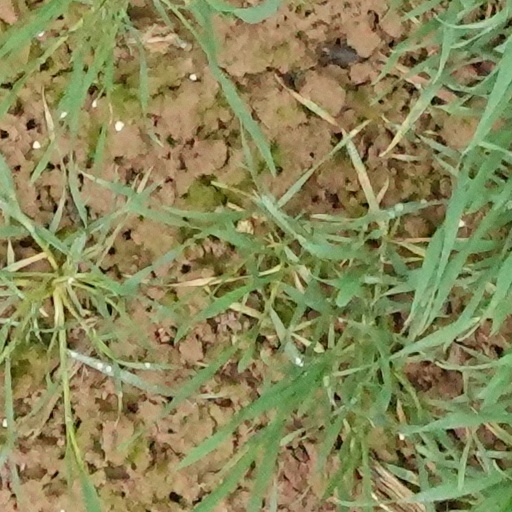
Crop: wheat